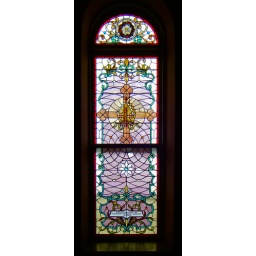
Saint Joseph Roman Catholic Church, in Meppen, Illinois, USA - stained glass window